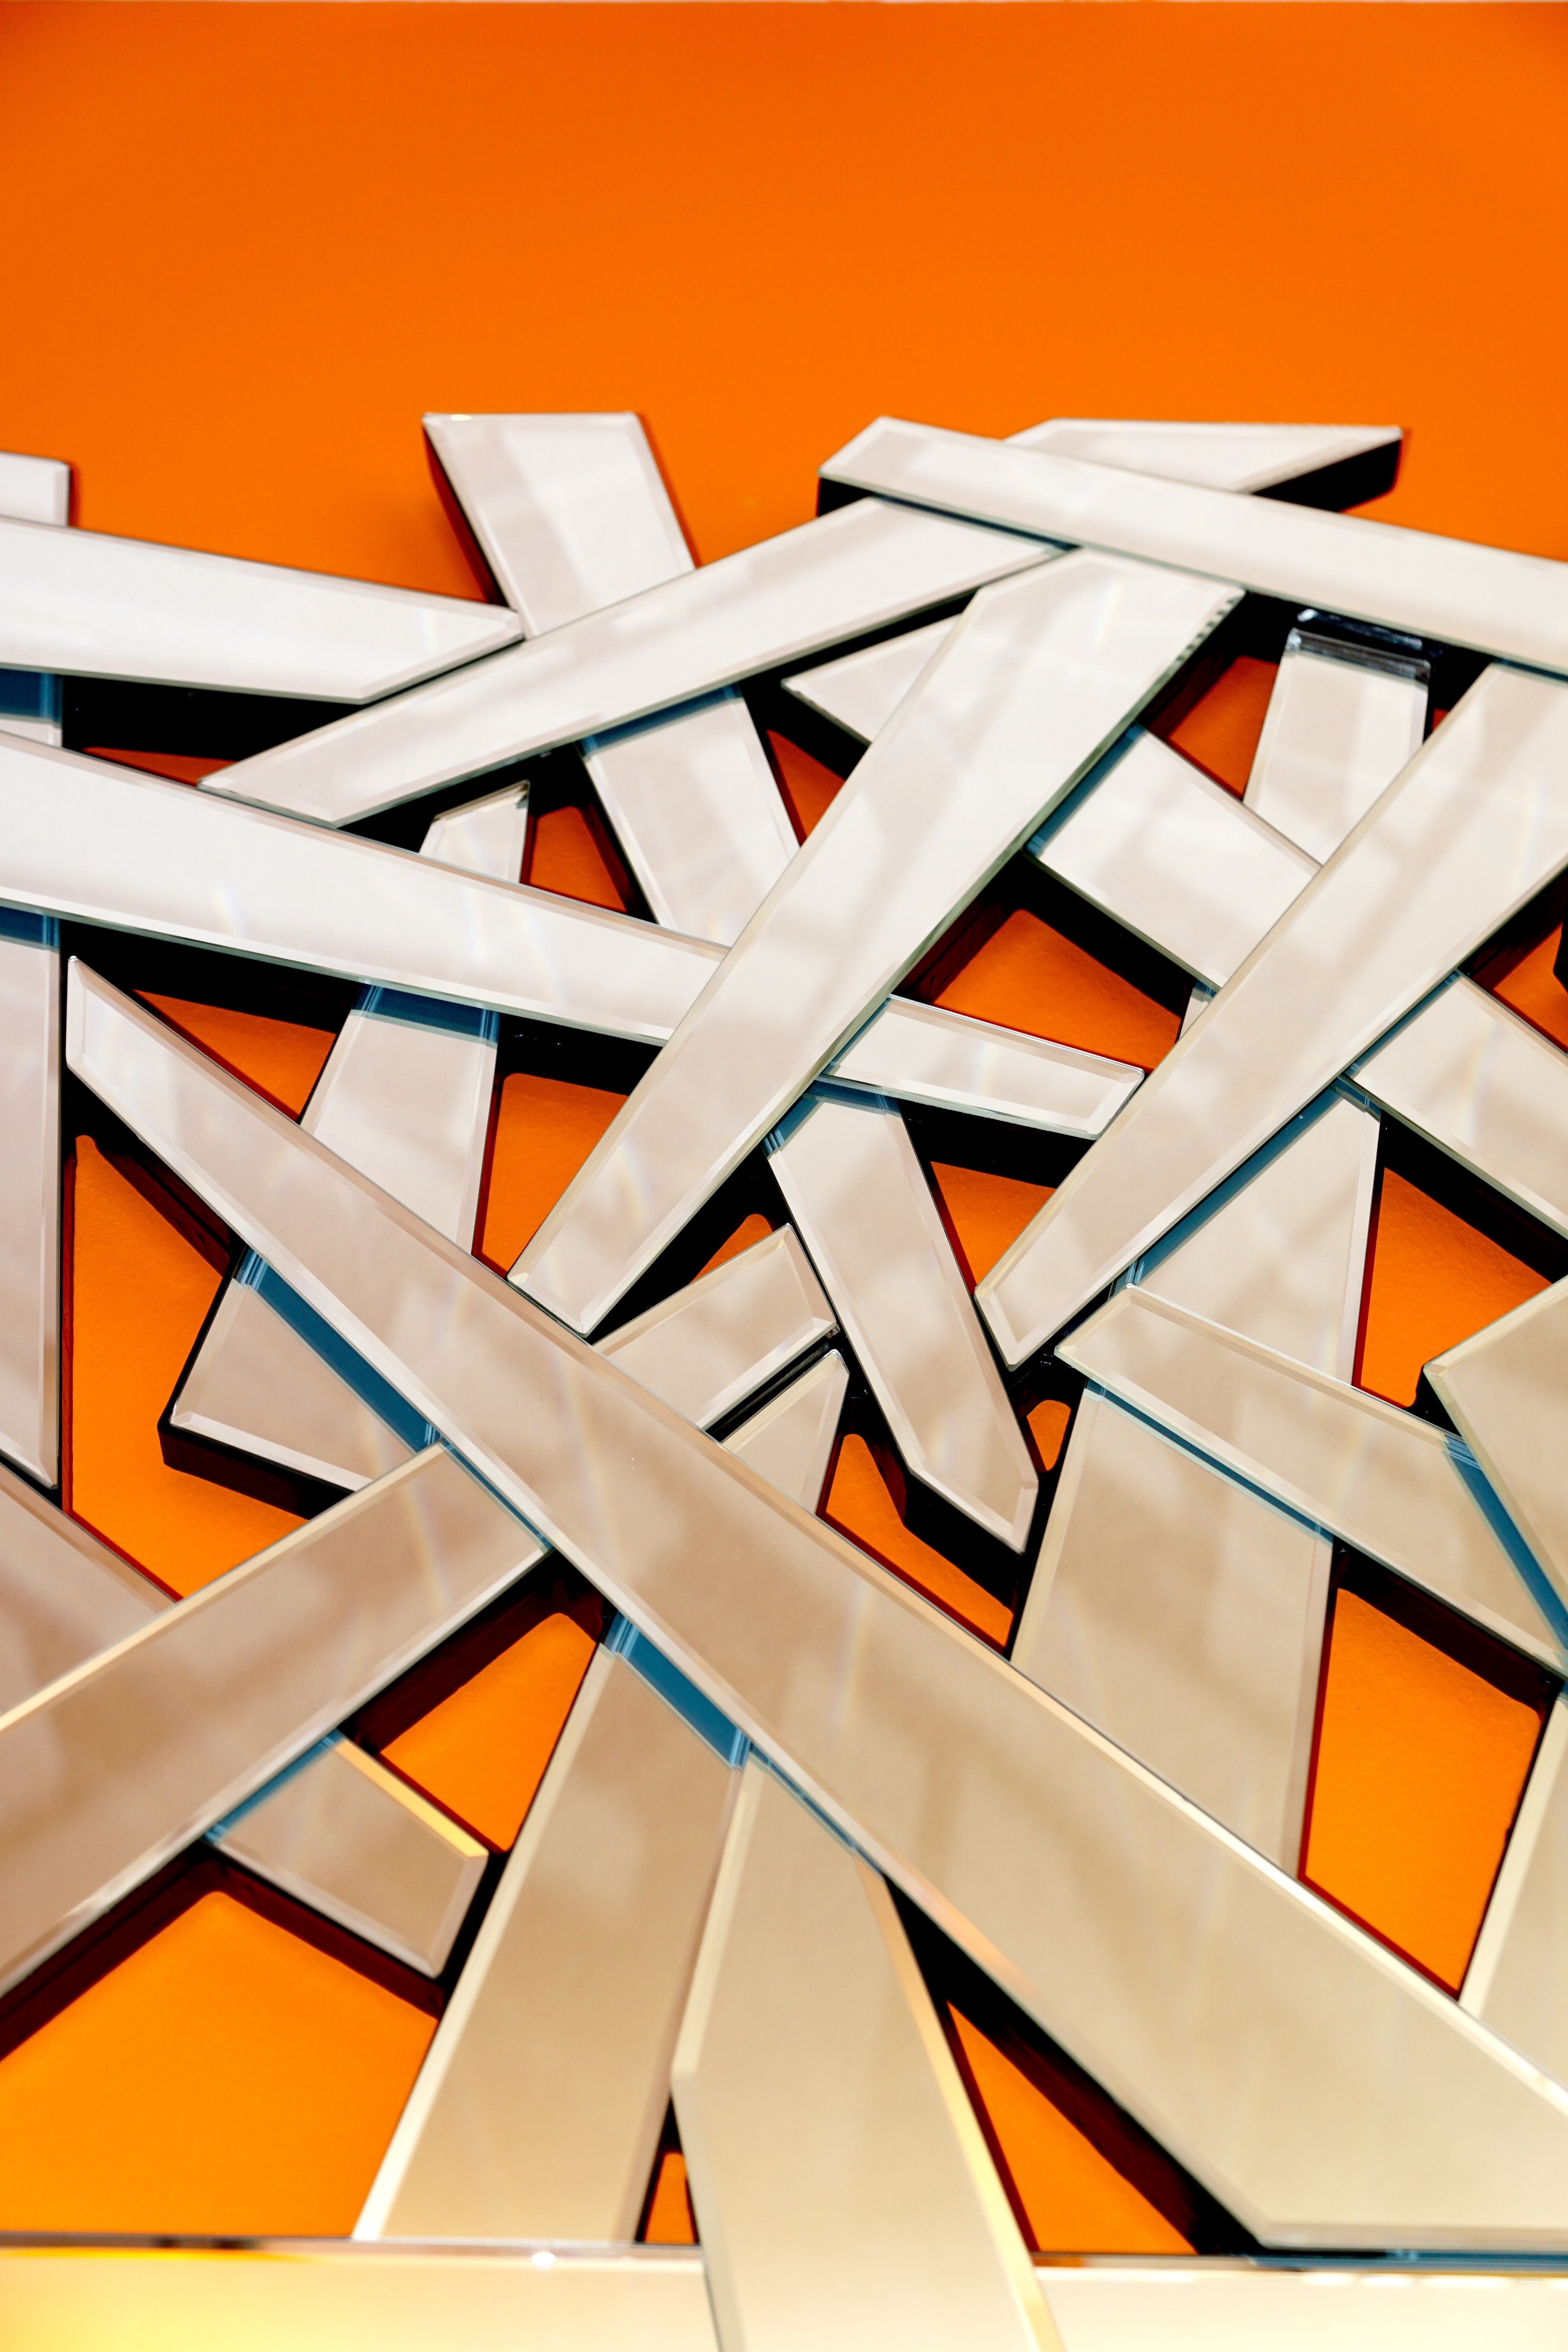
wall, decoration, pattern, line, color, yellow, circle, font, art, illustration, design, triangle, symmetry, mirror, reflections, shape, modern art